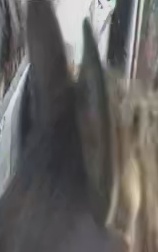
Face region: ears (position_of_ears)
Pain indicator: not_present